Marietta Pallis

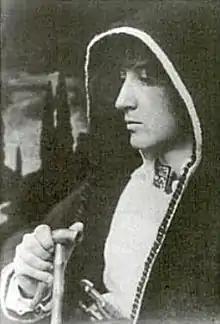
Pallis, ca. 1913

Marietta Pallis (1882–1963) was a Greek-Briton ecologist and botanical artist. She is noted for research in aquatic botany, especially the Norfolk Broads and the Danube Delta as well as her creation of devotional landscapes.